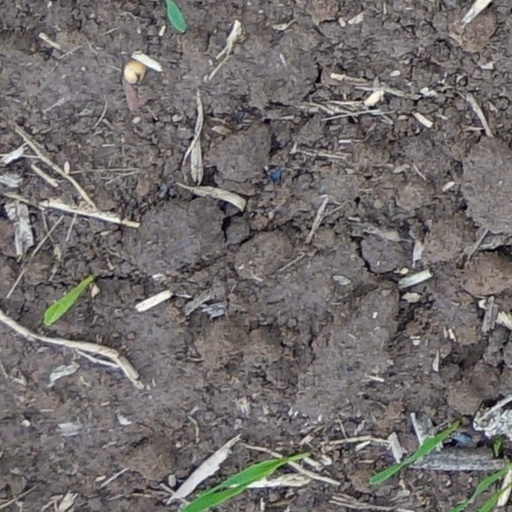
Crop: wheat